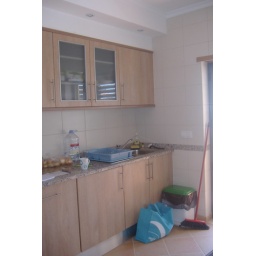
kitchen washing machine in there